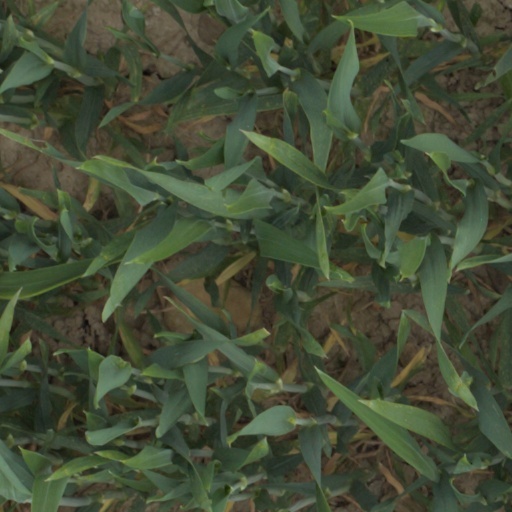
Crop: wheat